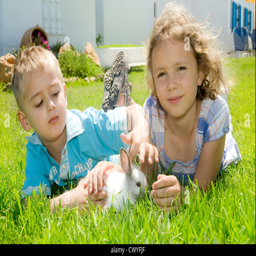
boy and girl playing with a rabbit